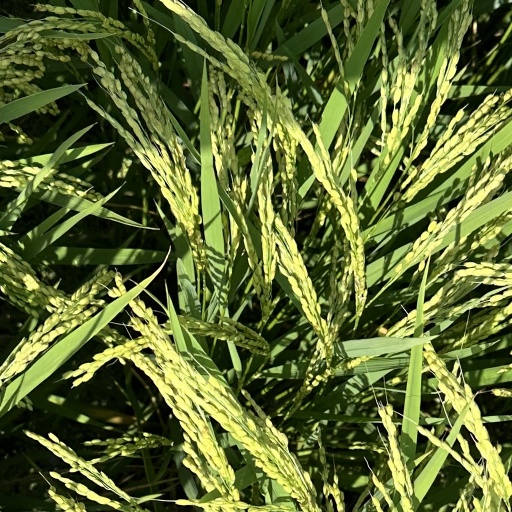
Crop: rice